Forest of Tronçais

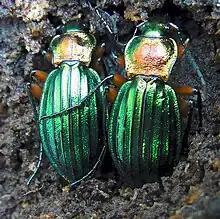
"Carabus auronitens"

There are predators such as common buzzard, booted eagle, northern goshawk, hen harrier, etc., and many breeds of bats. The diversity of insects is also very important, notably in the parcels of the old wood (i.e.: the Colbert Forest). Important populations of stag, roe and wild boar are regulated by hunting.